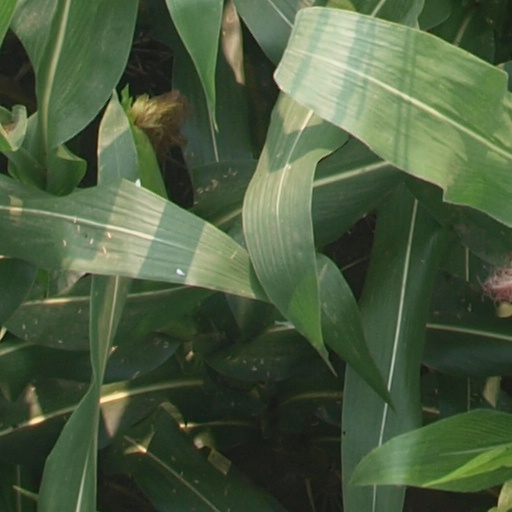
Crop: maize; corn